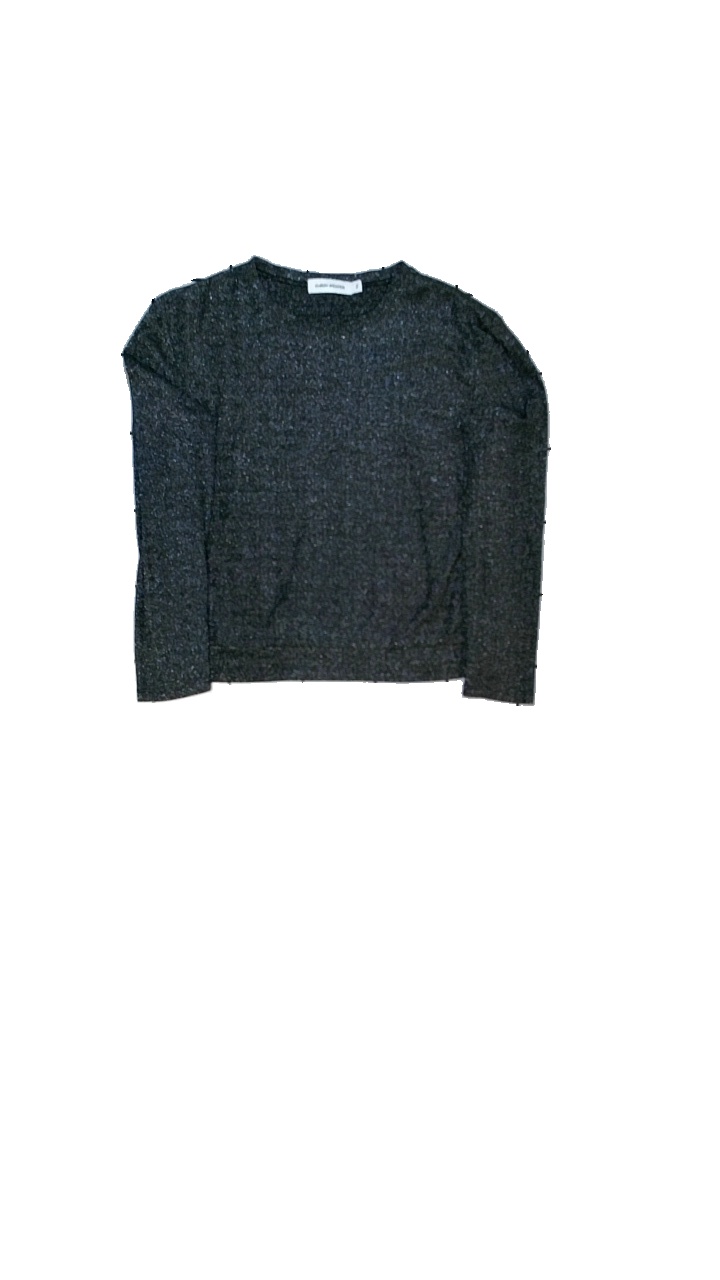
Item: Top (Ladies)
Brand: Carin Wester
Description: Glittrig långärmad top
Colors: Grey, Black
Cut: C-collar
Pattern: Glitter
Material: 80% polyester 20% elastan
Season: All
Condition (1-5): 5
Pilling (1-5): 5
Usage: Reuse
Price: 50-100